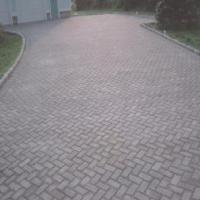
Weather: cloudy or overcast